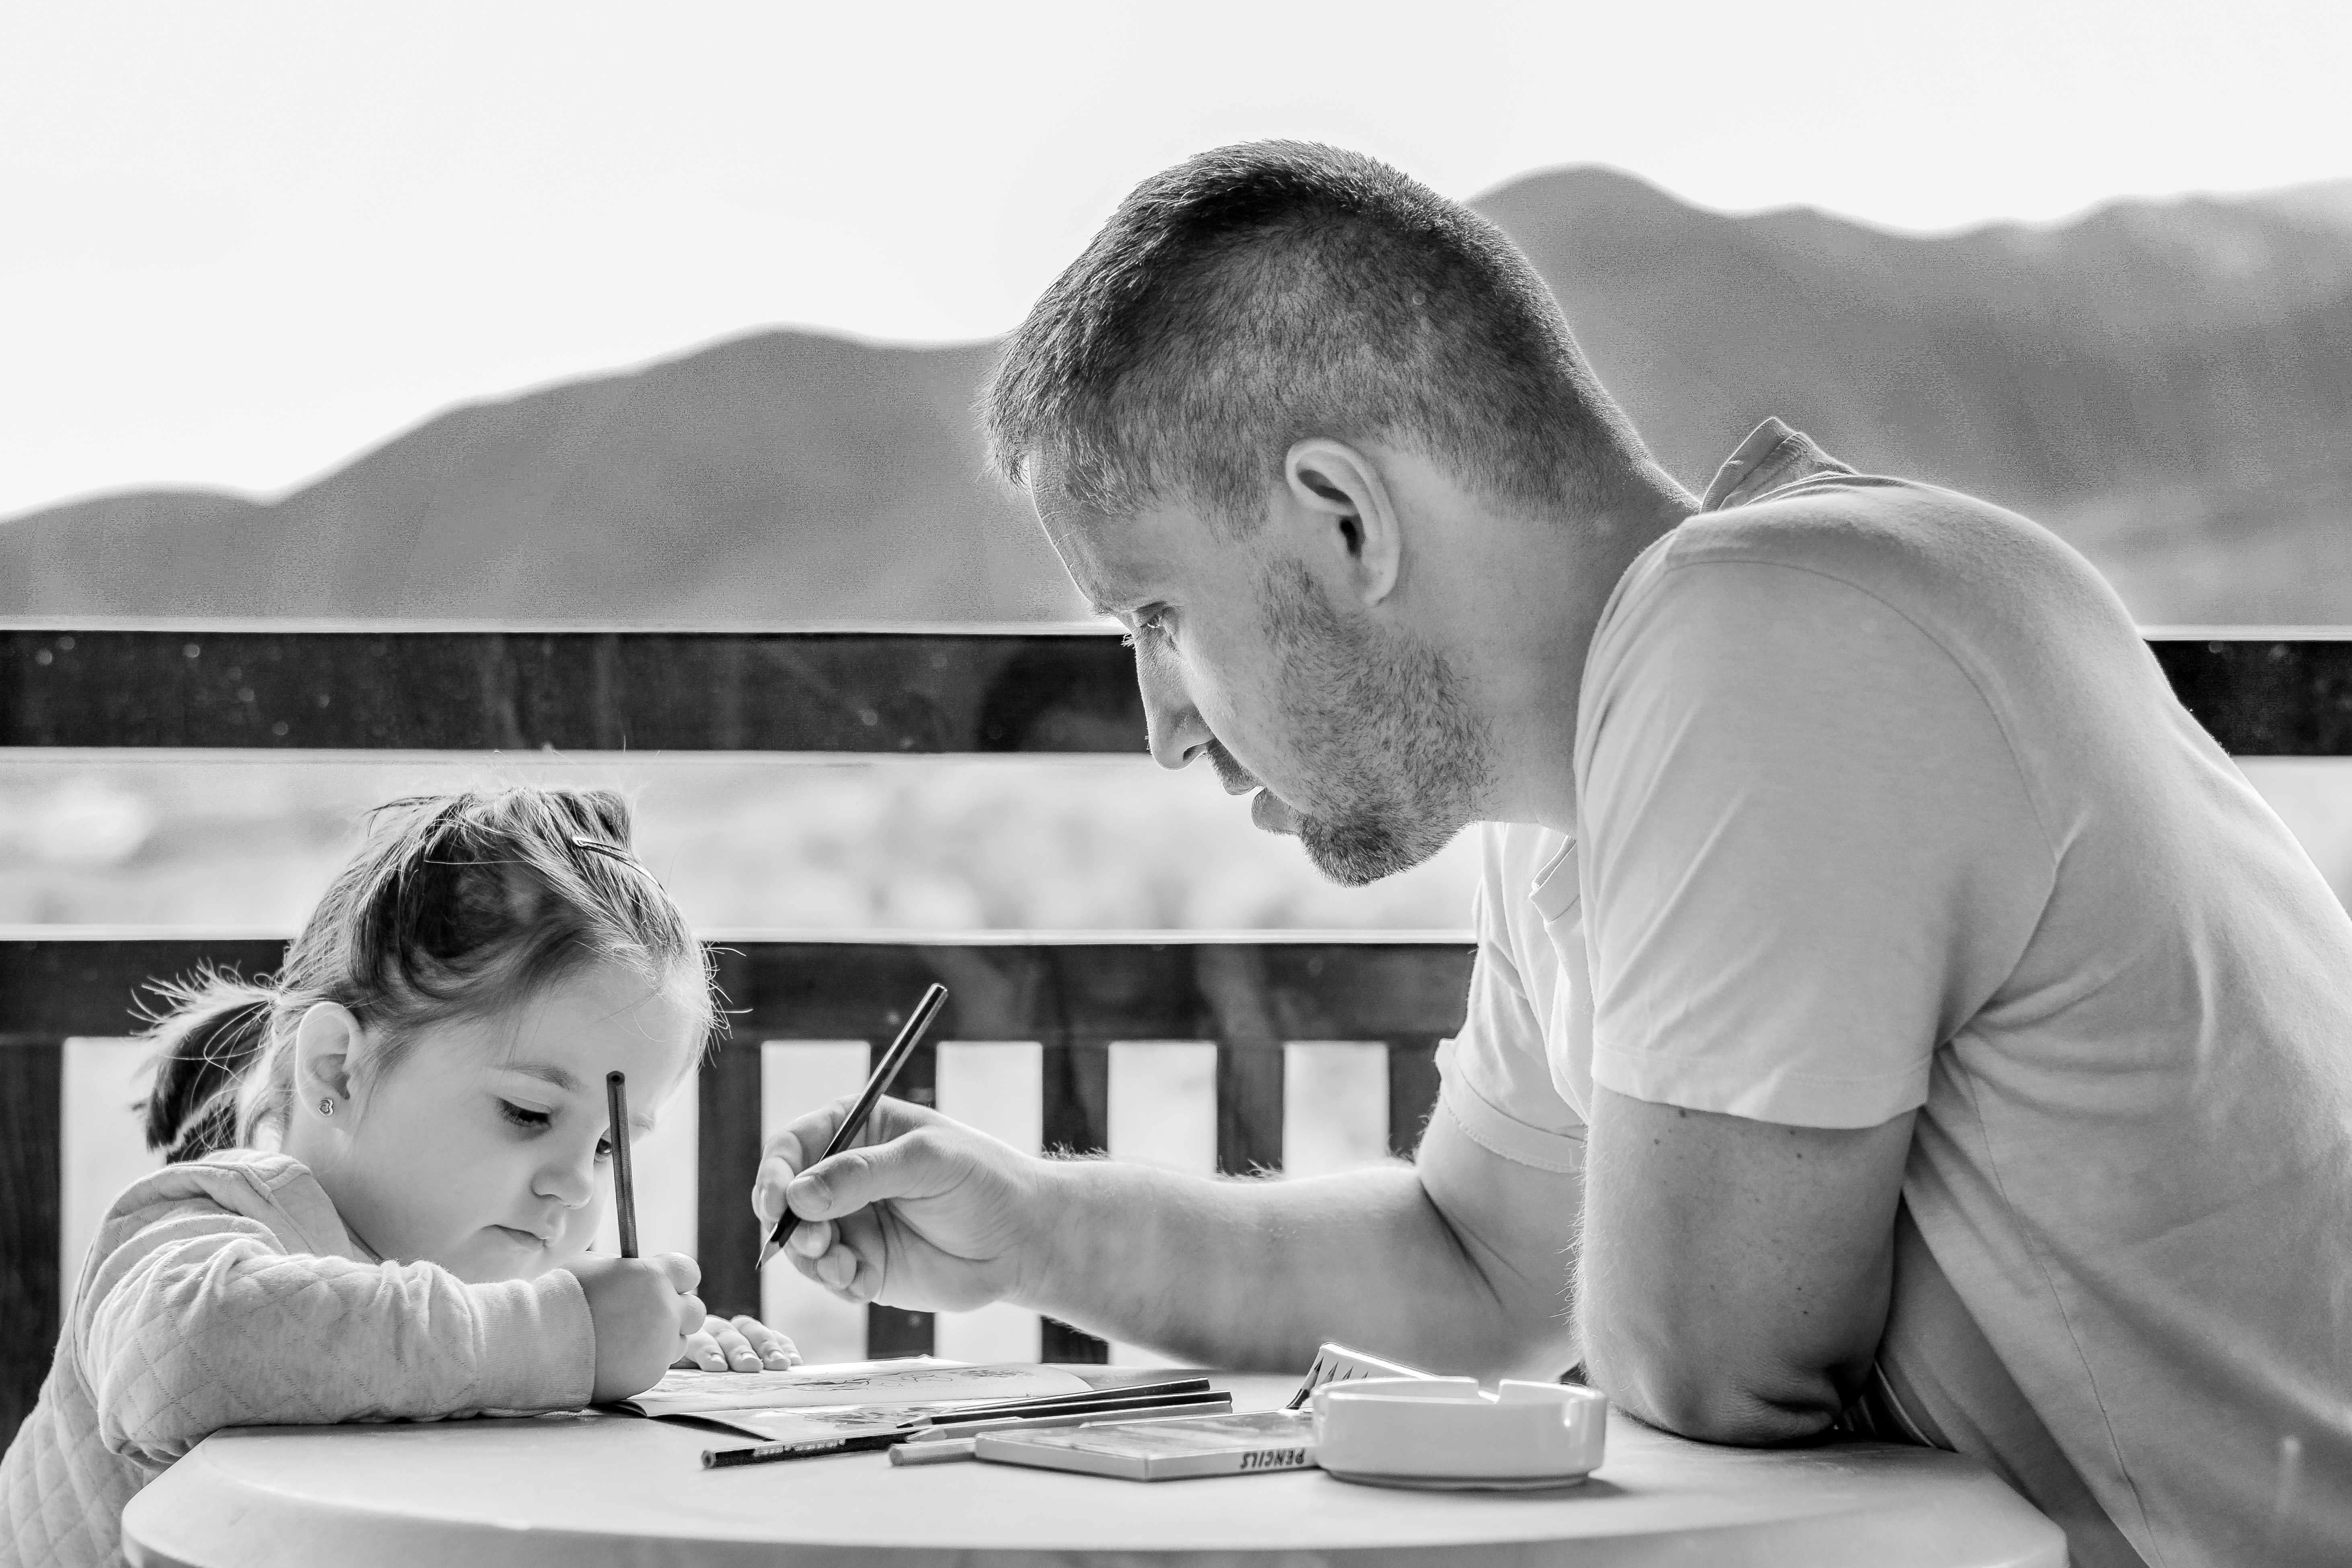
man, outdoor, person, black and white, people, girl, white, photography, kid, cute, male, love, portrait, sitting, father, child, paint, playing, black, monochrome, together, childhood, parent, conversation, dad, family, eyes, fun, happy, happiness, toddler, little, photograph, joy, joyful, togetherness, daughter, parenting, parents and children, interaction, happy family, monochrome photography